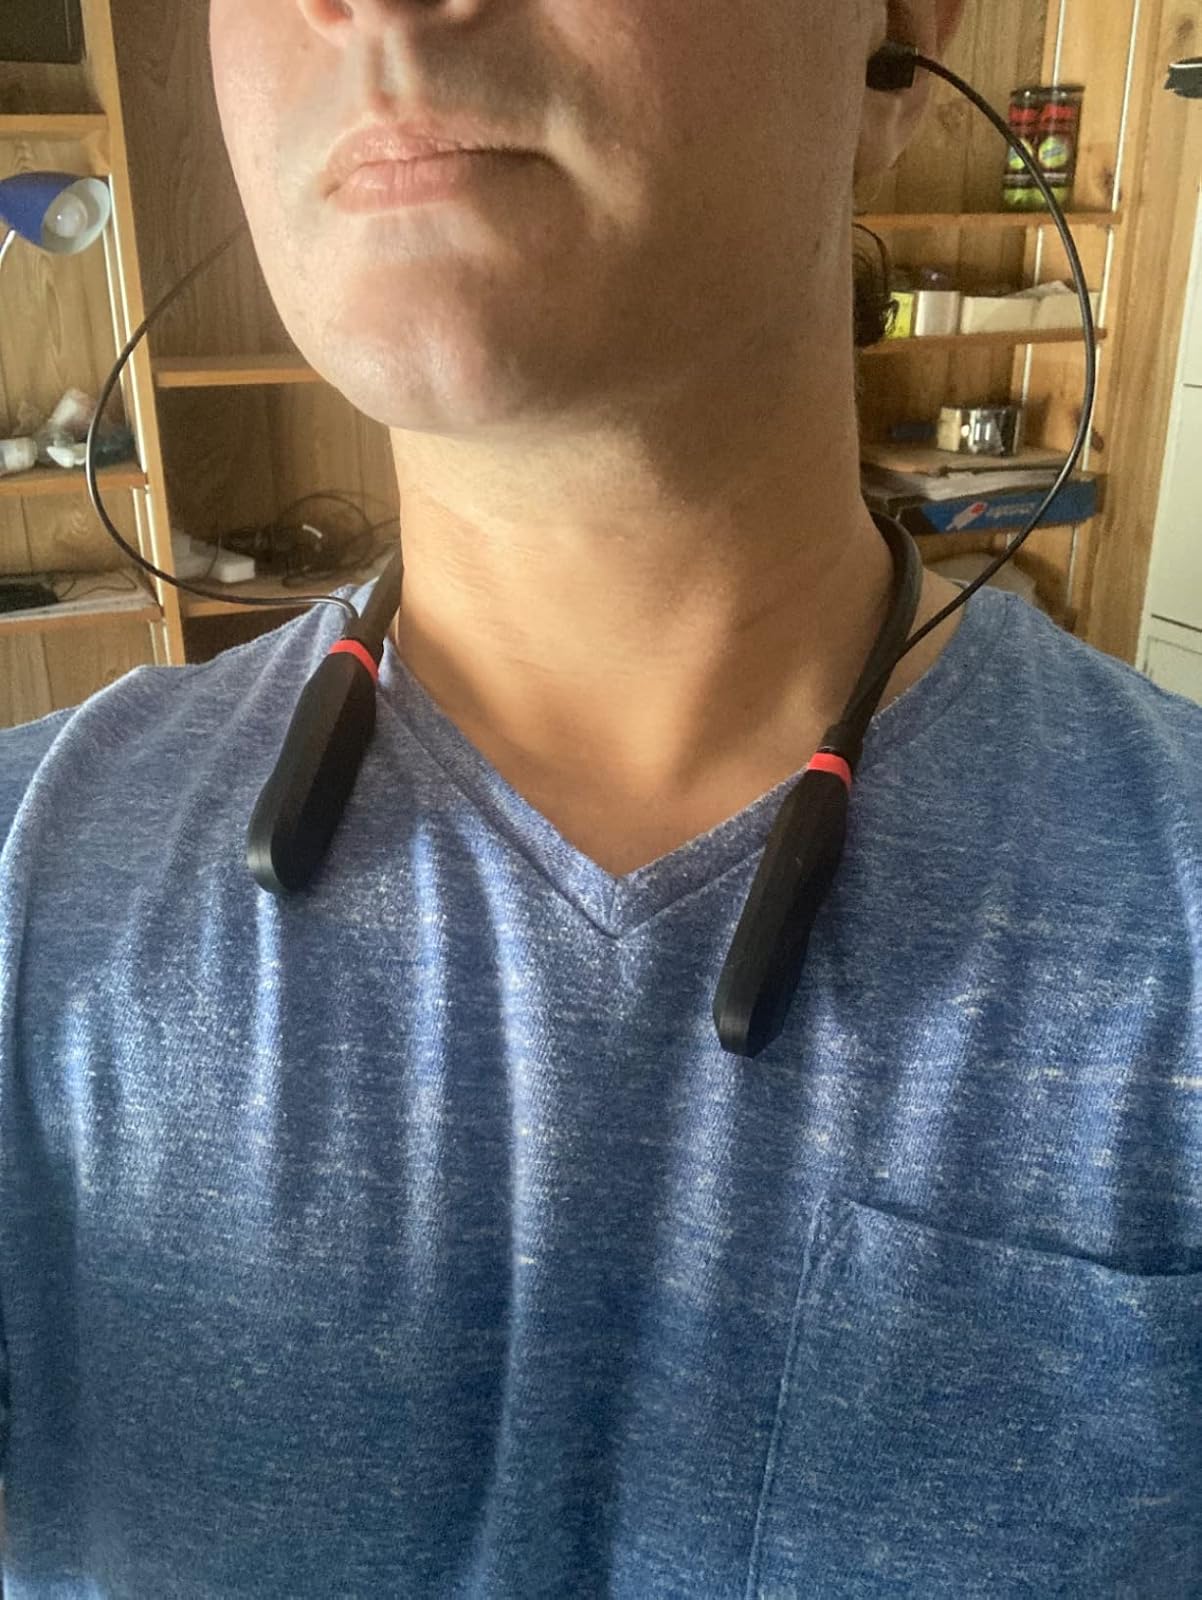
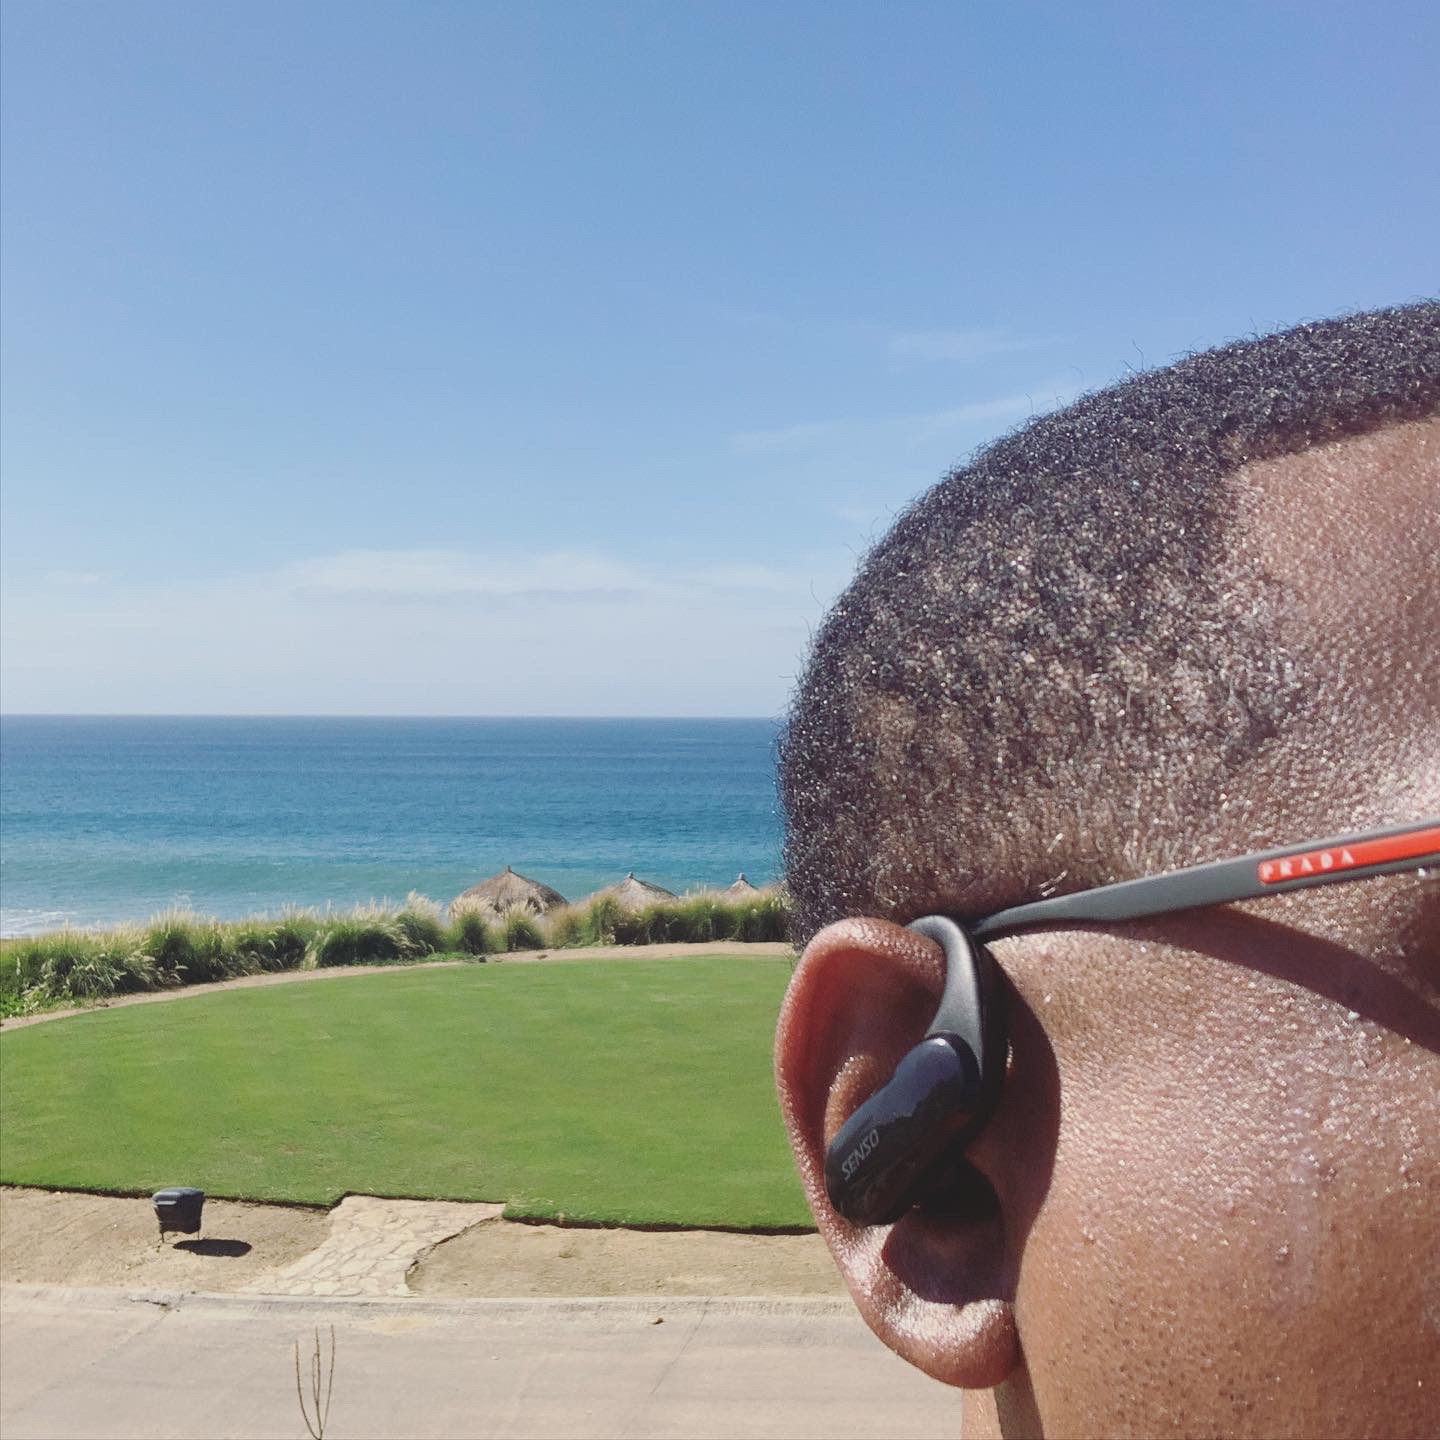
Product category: earbuds
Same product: no